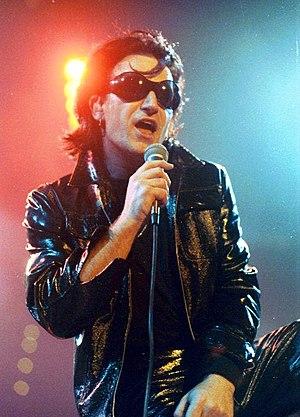
Cet article présente la chronologie de l'histoire du groupe de rock irlandais U2 :
U2 [ juːtuː] est un groupe rock irlandais originaire de Dublin, formé en 1976.